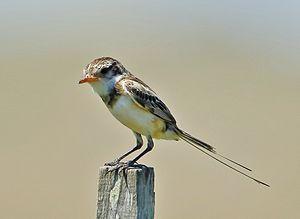
Le Moucherolle à queue large, appelé également Moucherolle à longue queue, est une espèce de passereau placée dans la famille des Tyrannidae. Son statut de conservation est Vulnérable selon la liste rouge de l'UICN.